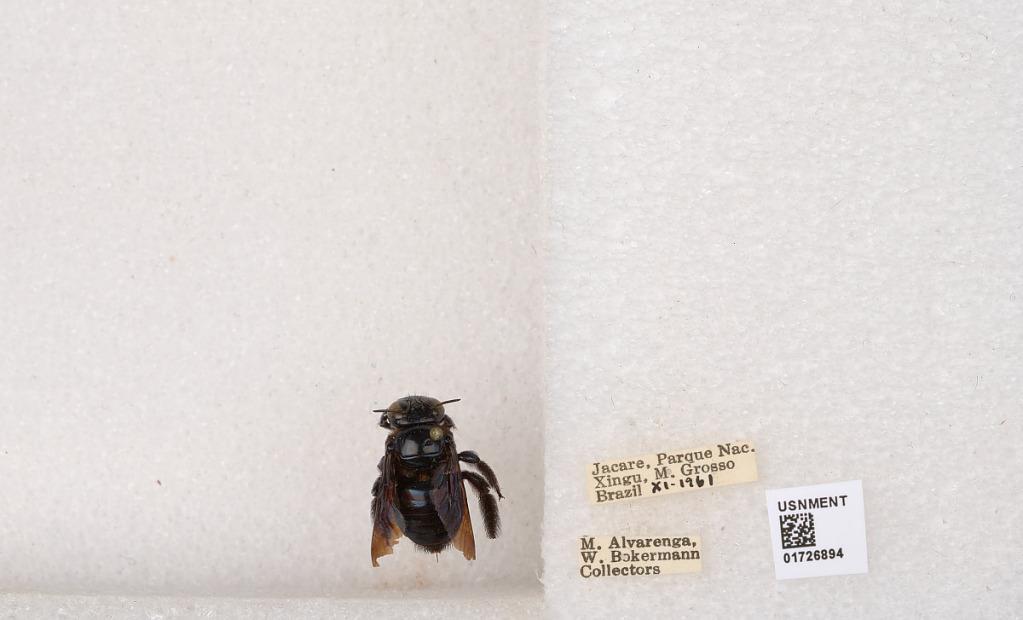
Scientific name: Xylocopa (Schonnherria) lucida Smith
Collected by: M. Alvarenga & W. Bokermann
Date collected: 1961-11-1
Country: Brazil
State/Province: Mato Grosso
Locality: Jacare, Parque Nac. Xingu